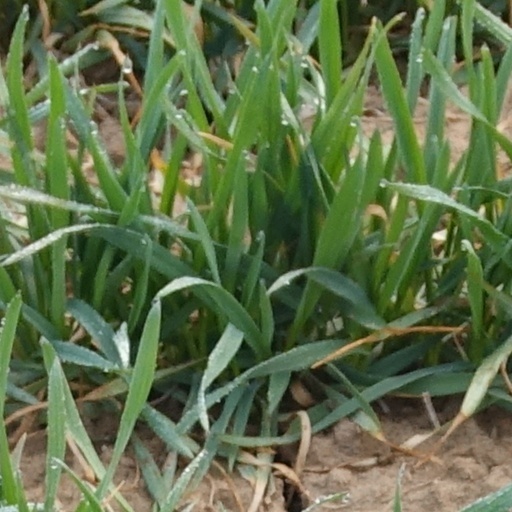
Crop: wheat